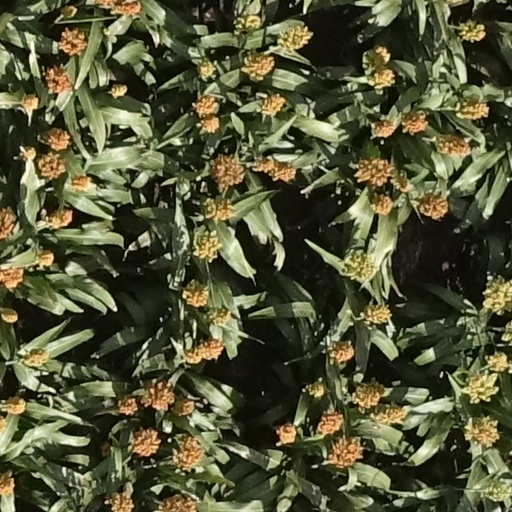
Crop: sorghum